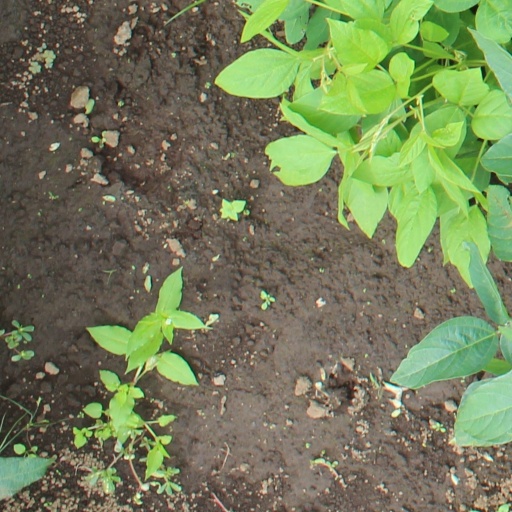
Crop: soybean